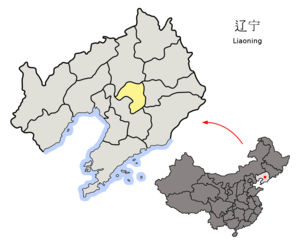
Liaoyang est une ville-préfecture du centre de la province du Liaoning en Chine.